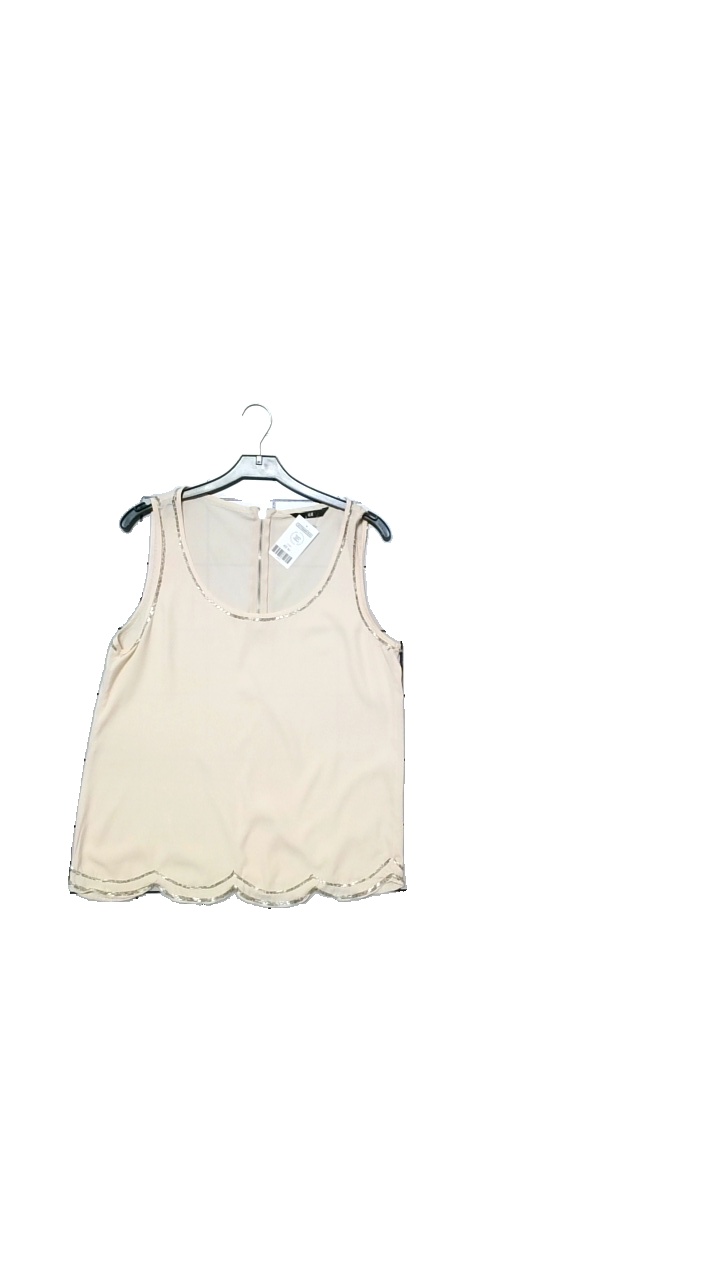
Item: Top (Ladies)
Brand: H&m
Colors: Pink
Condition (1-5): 4
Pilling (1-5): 5
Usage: Reuse
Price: <50